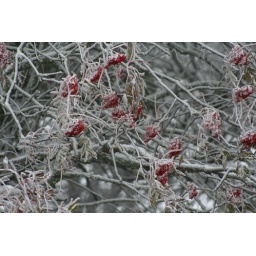
Snow on the branches of a mountain ash tree at Craggy Gardens in North Carolina.